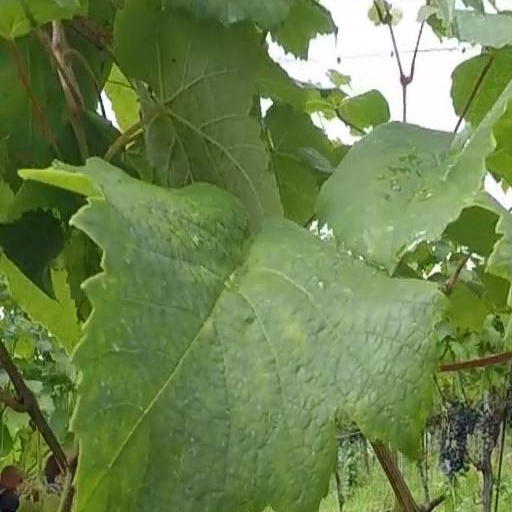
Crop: grape